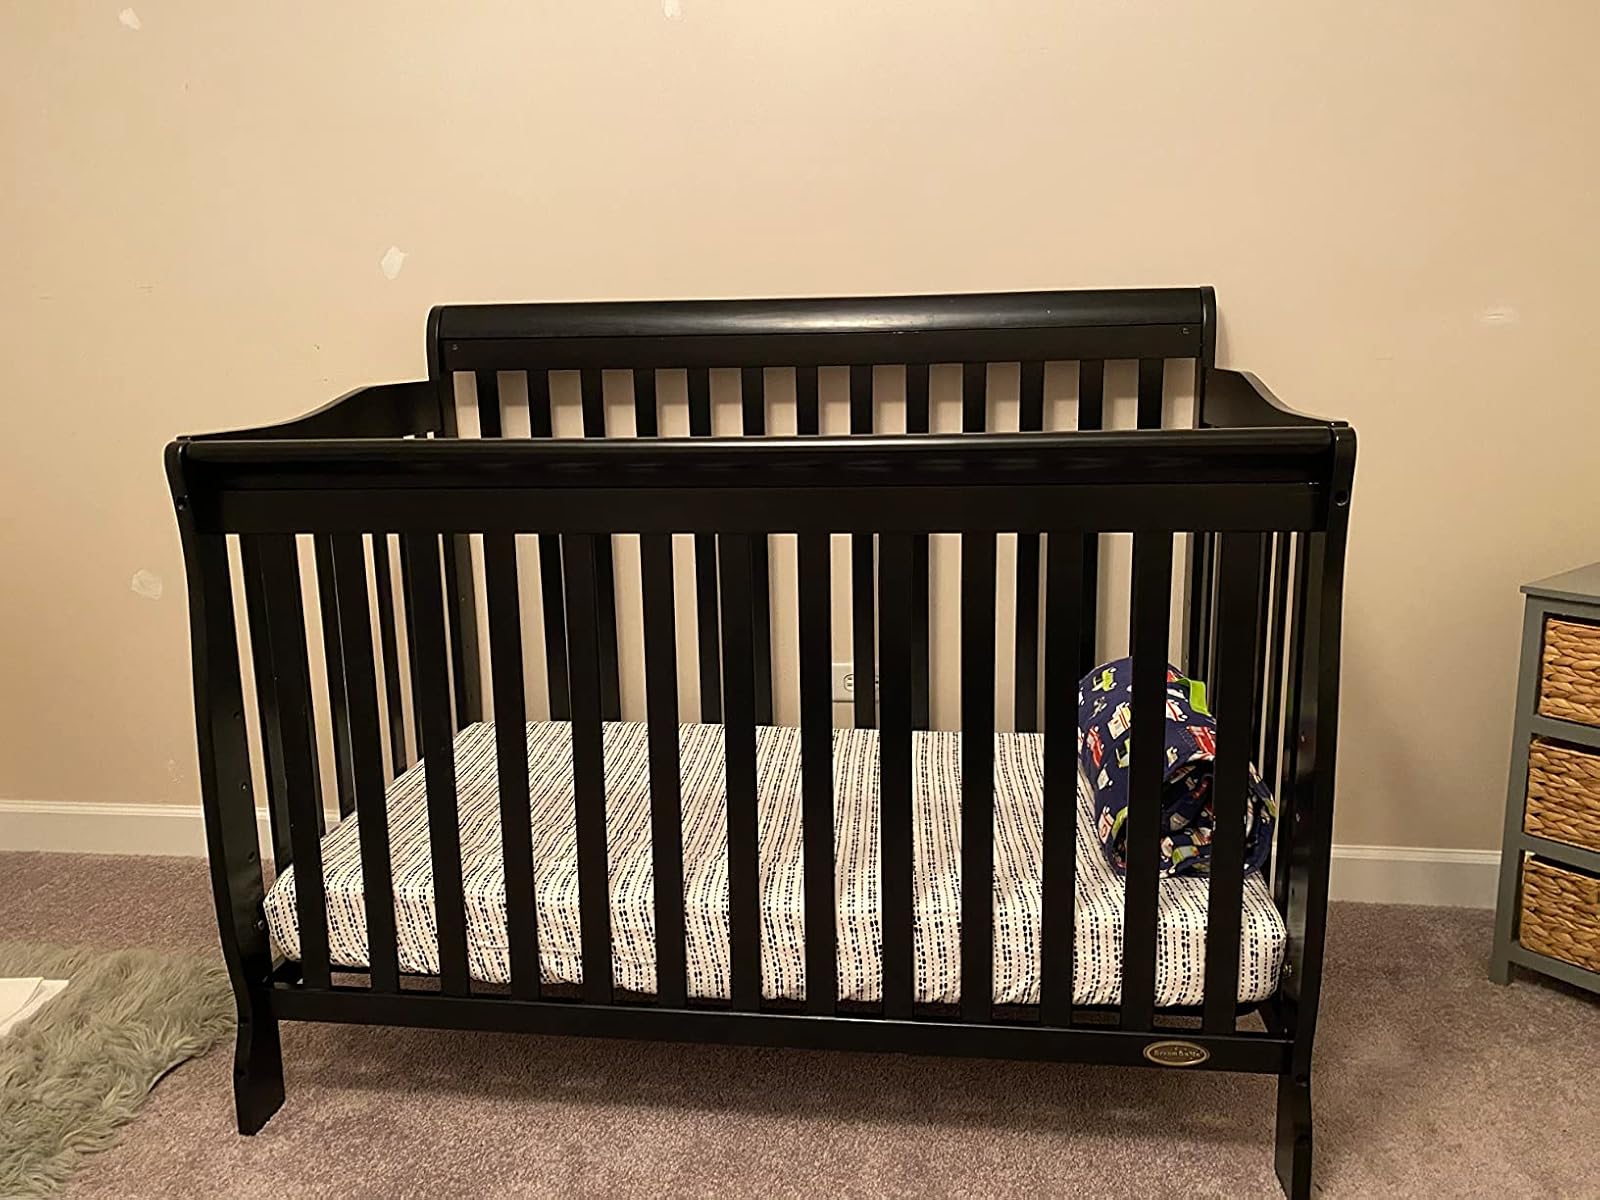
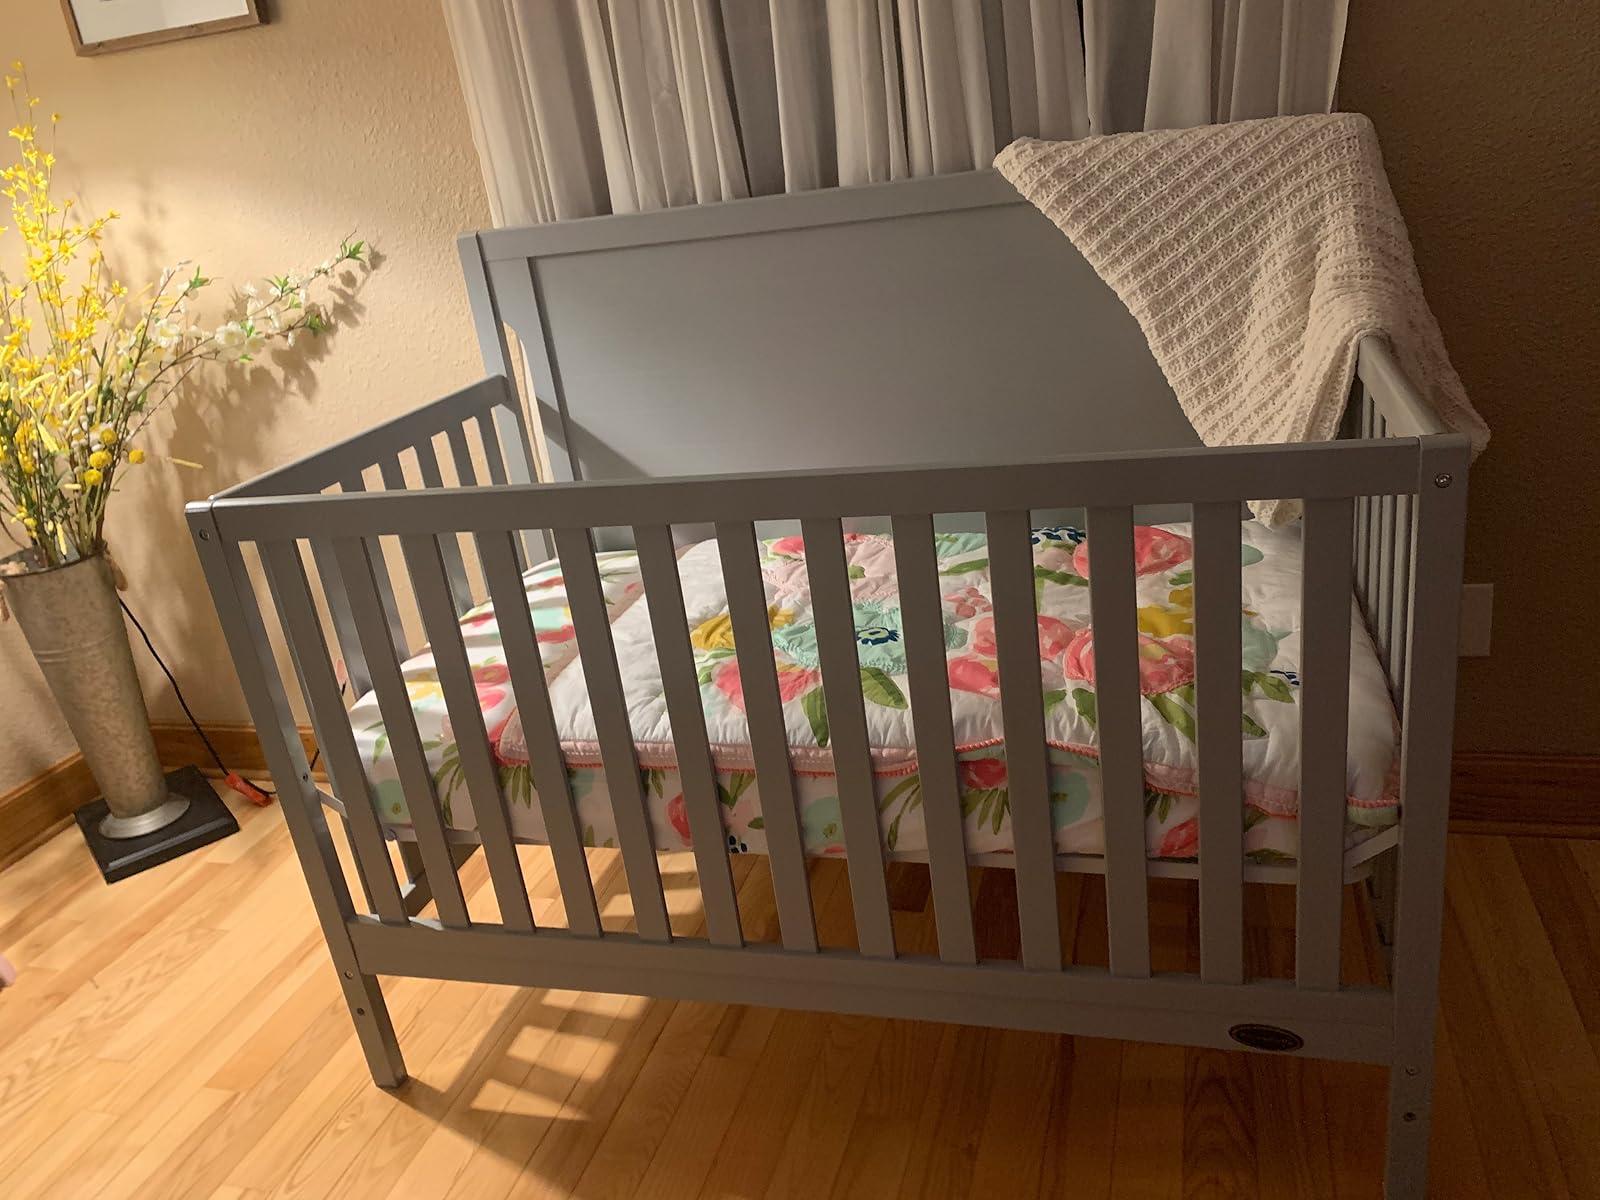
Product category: products_crib
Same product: no